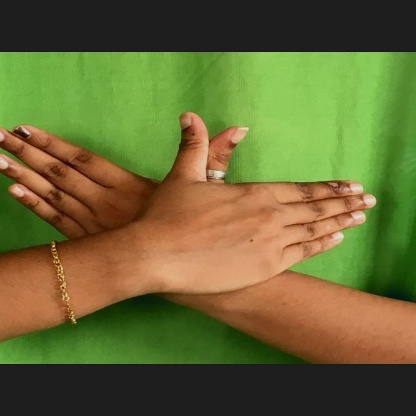
Mudra: Garuda